Saint-Martin-de-Salencey

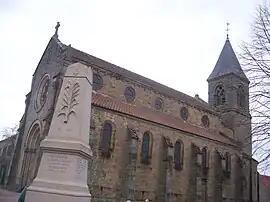
The church in Saint-Martin-de-Salencey

Saint-Martin-de-Salencey is a commune in the Saône-et-Loire department in the region of Bourgogne-Franche-Comté in eastern France.